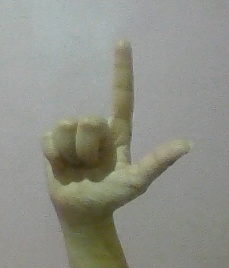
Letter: laam